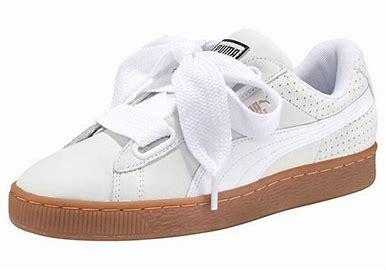
Brand: Puma
Model: Basket Heart